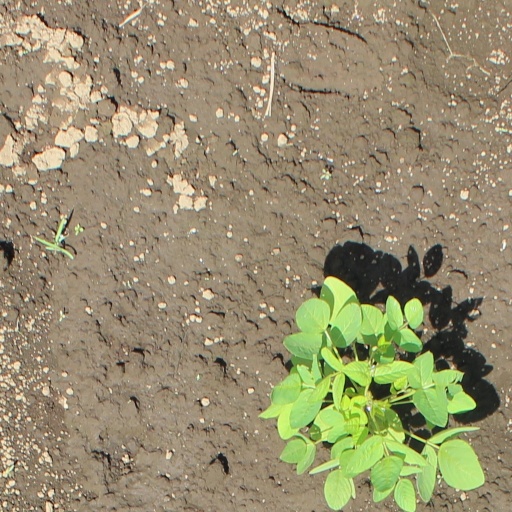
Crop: soybean